Wakefield River

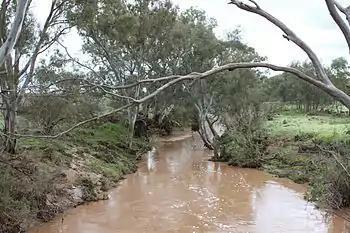
Wakefield River in flood at Whitwarta in 2010

The river rises above , flowing southward, passing the towns of Watervale and Auburn, where it is fed by several small creeks, and then curves to flow westerly past the town of Balaklava into the head of Gulf St Vincent at Port Wakefield.